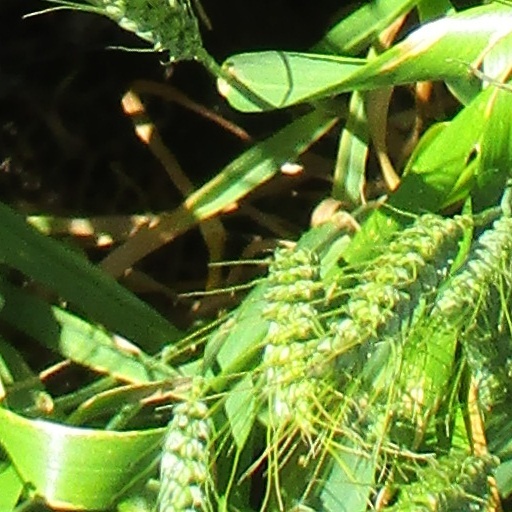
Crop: wheat